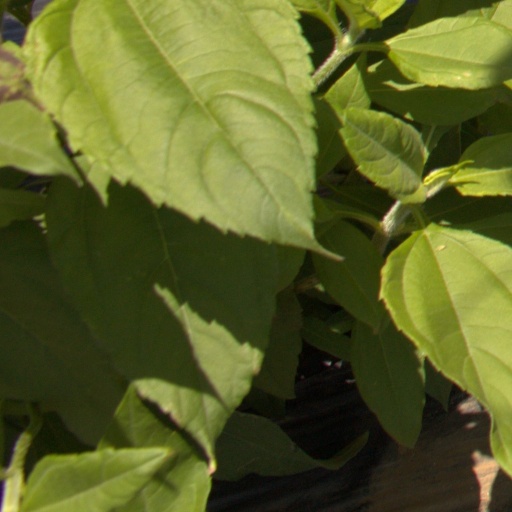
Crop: Jerusalem artichoke